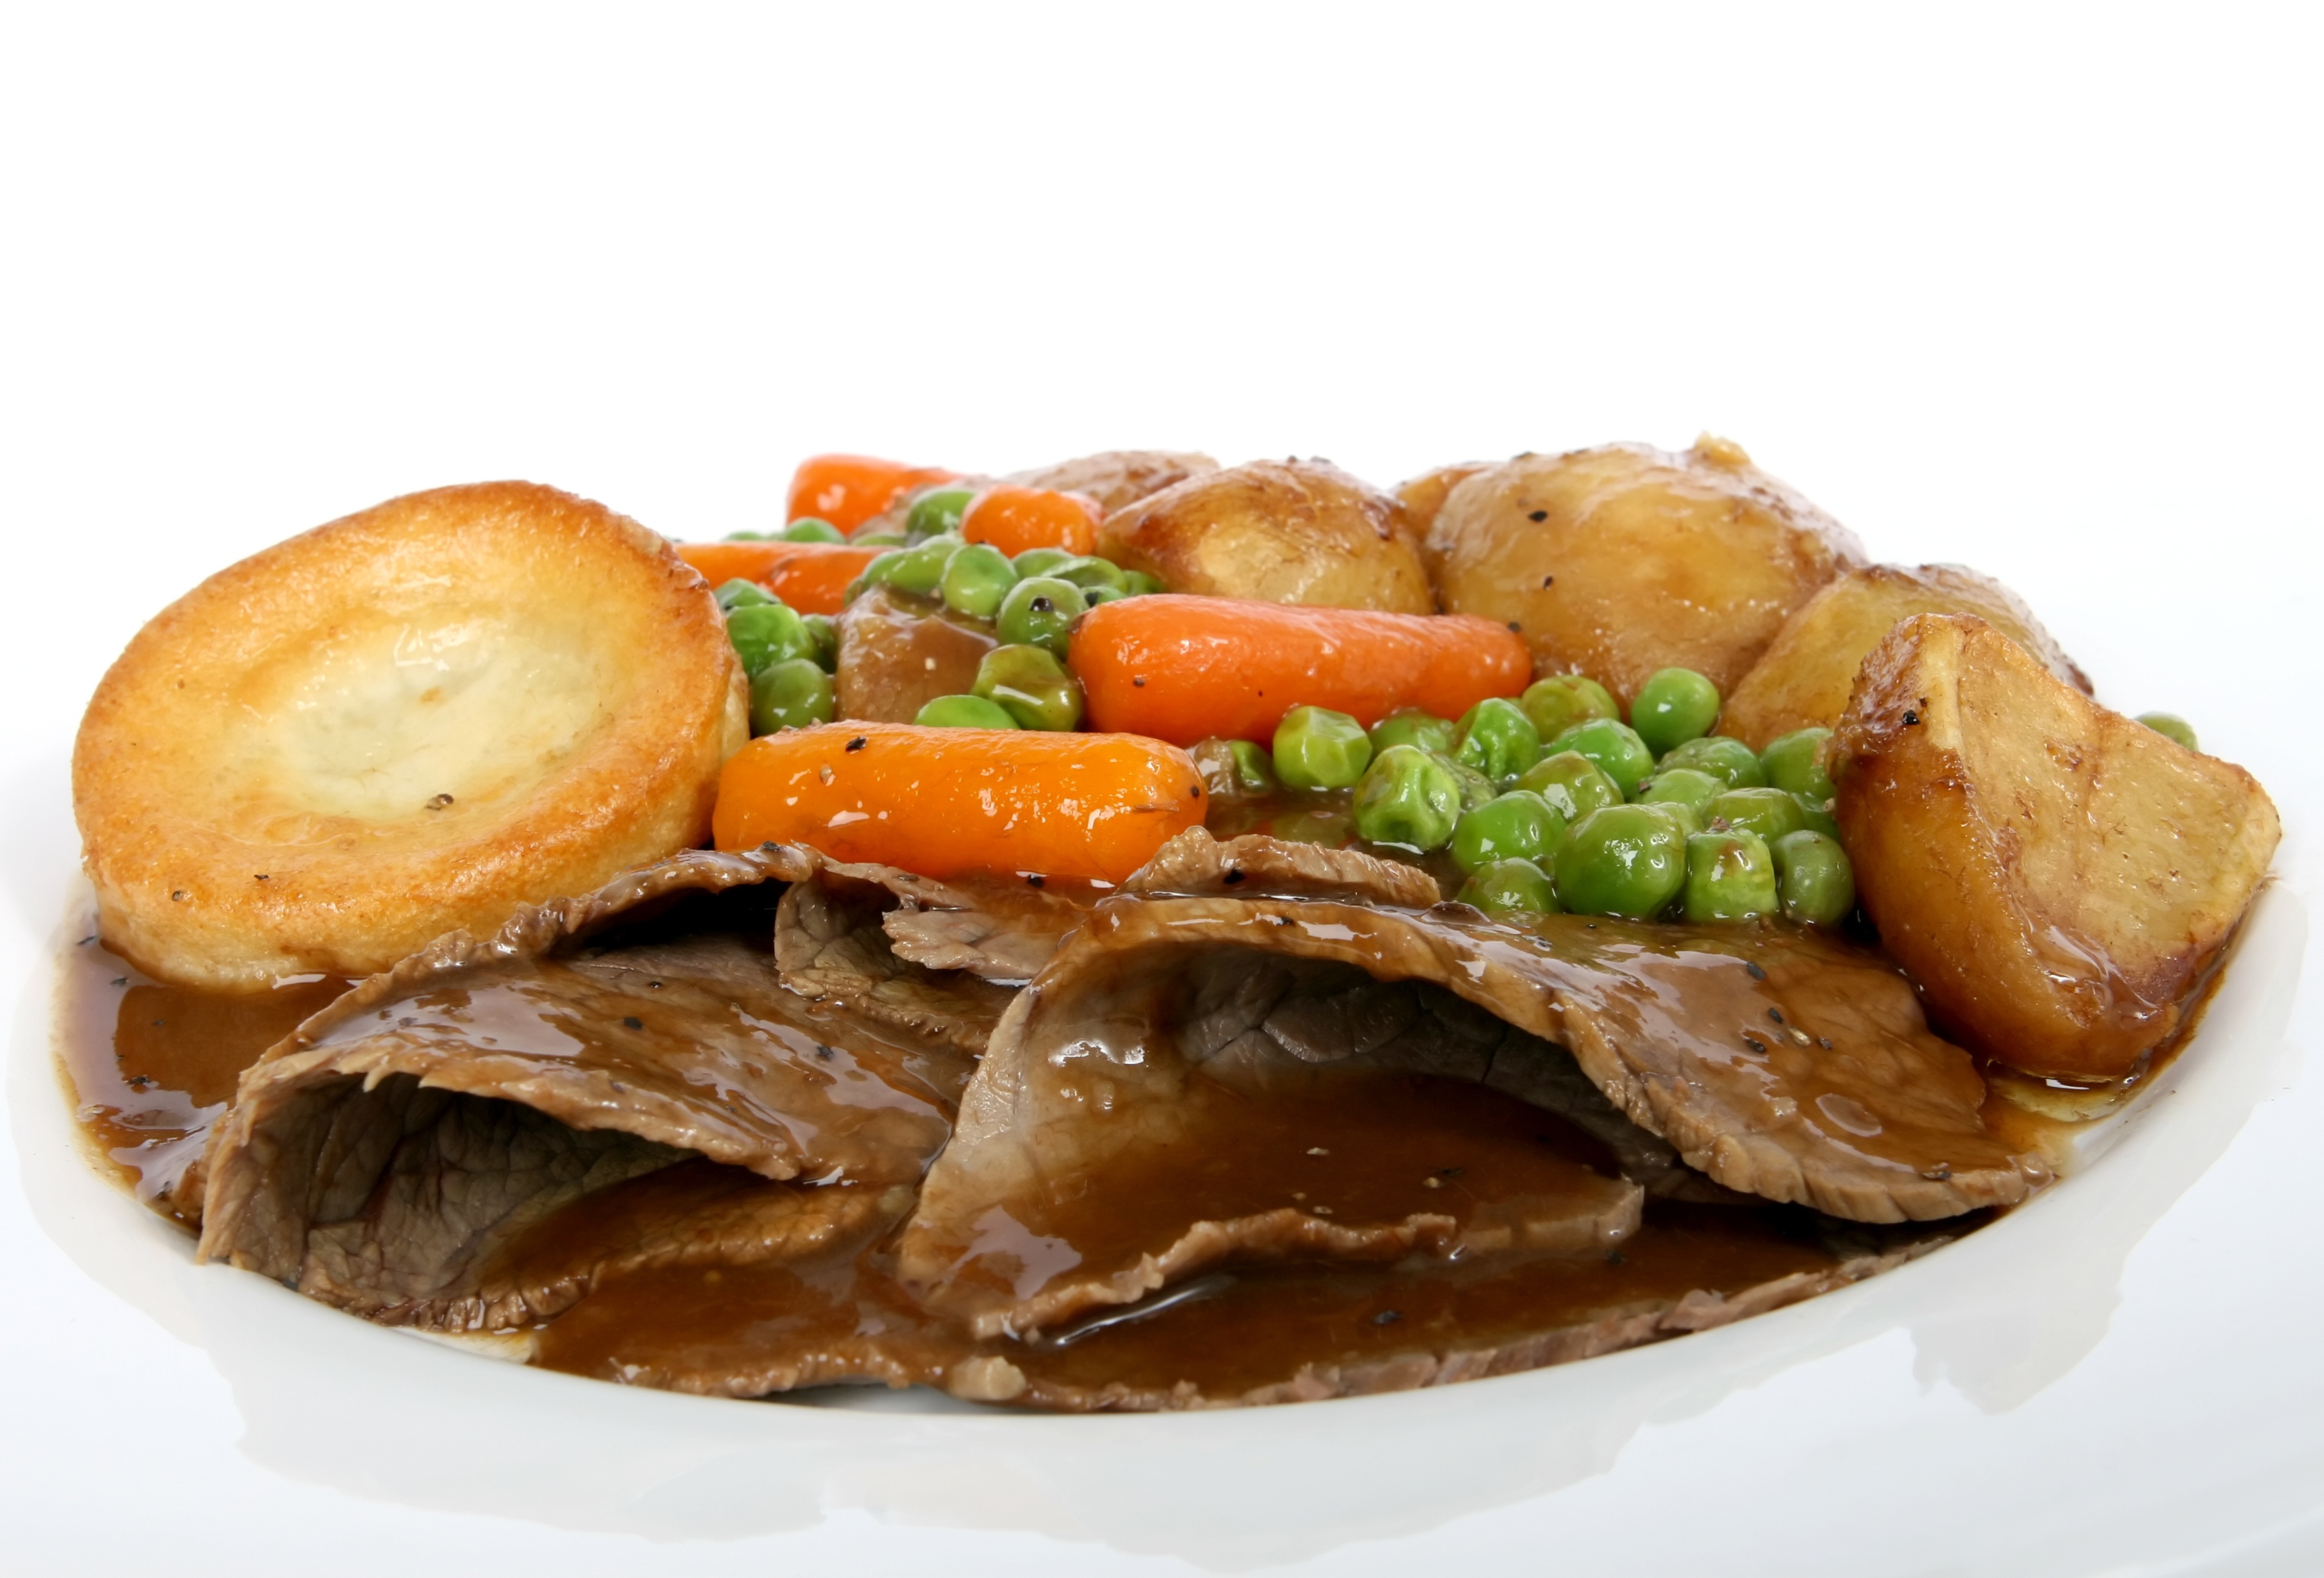
abstract, white, restaurant, home, isolated, summer, roast, dish, meal, food, red, produce, vegetable, color, fresh, brown, kitchen, colorful, healthy, meat, lunch, cuisine, beef, health, chef, potato, lamb, england, sunday, yorkshire, fat, on, nutrition, vegetables, dinner, british, over, pud, english, britain, organic, peas, potatoes, carrots, pudding, joint, roasted, veg, unhealthy, gravy, charbroiled, roast beef, pot roast, wholesome, sunday roast